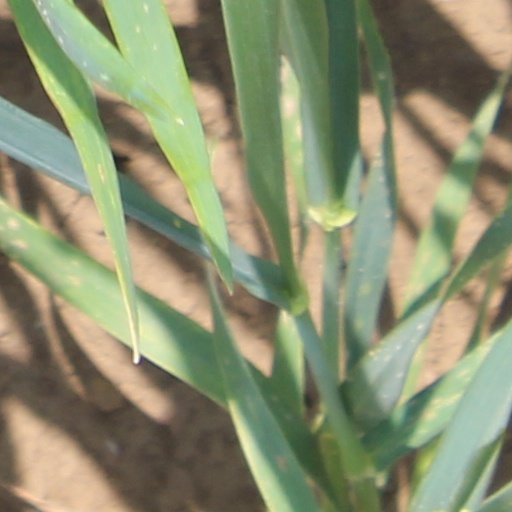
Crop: wheat